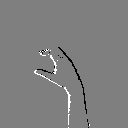
ASL letter: c